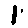
Label: 1